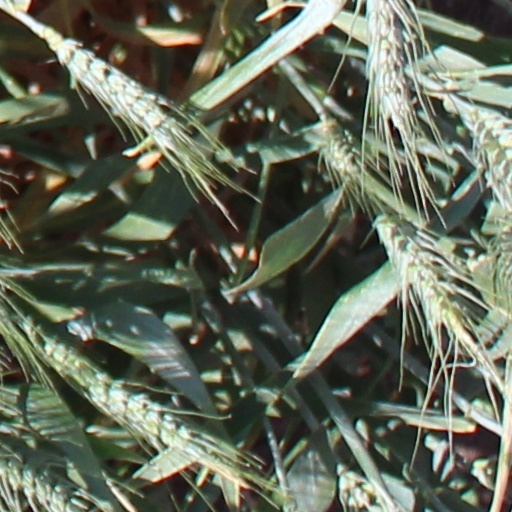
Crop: wheat